Bucket of Tongues

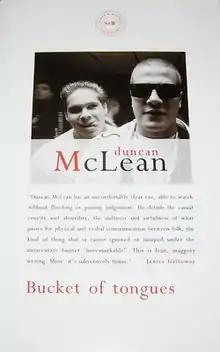
First edition (publisher Secker & Warburg)

Bucket of Tongues is a collection of twenty-three short stories by the Scottish writer Duncan McLean. Published in 1992, it was McLean's first book. McLean won the Somerset Maugham Award in 1993 for the collection.